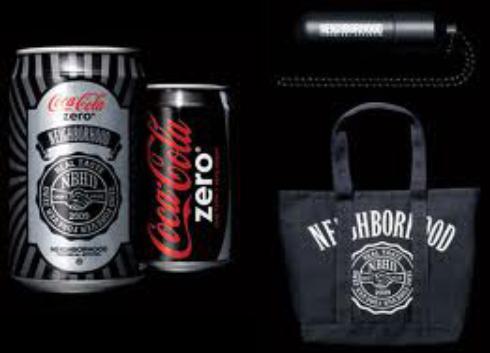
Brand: Coca-Cola Zero
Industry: Food